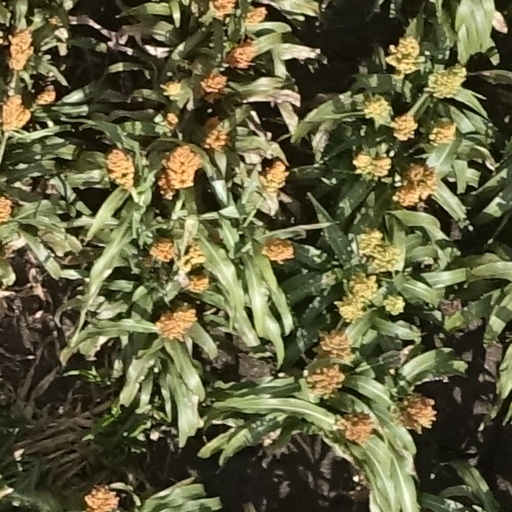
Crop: sorghum